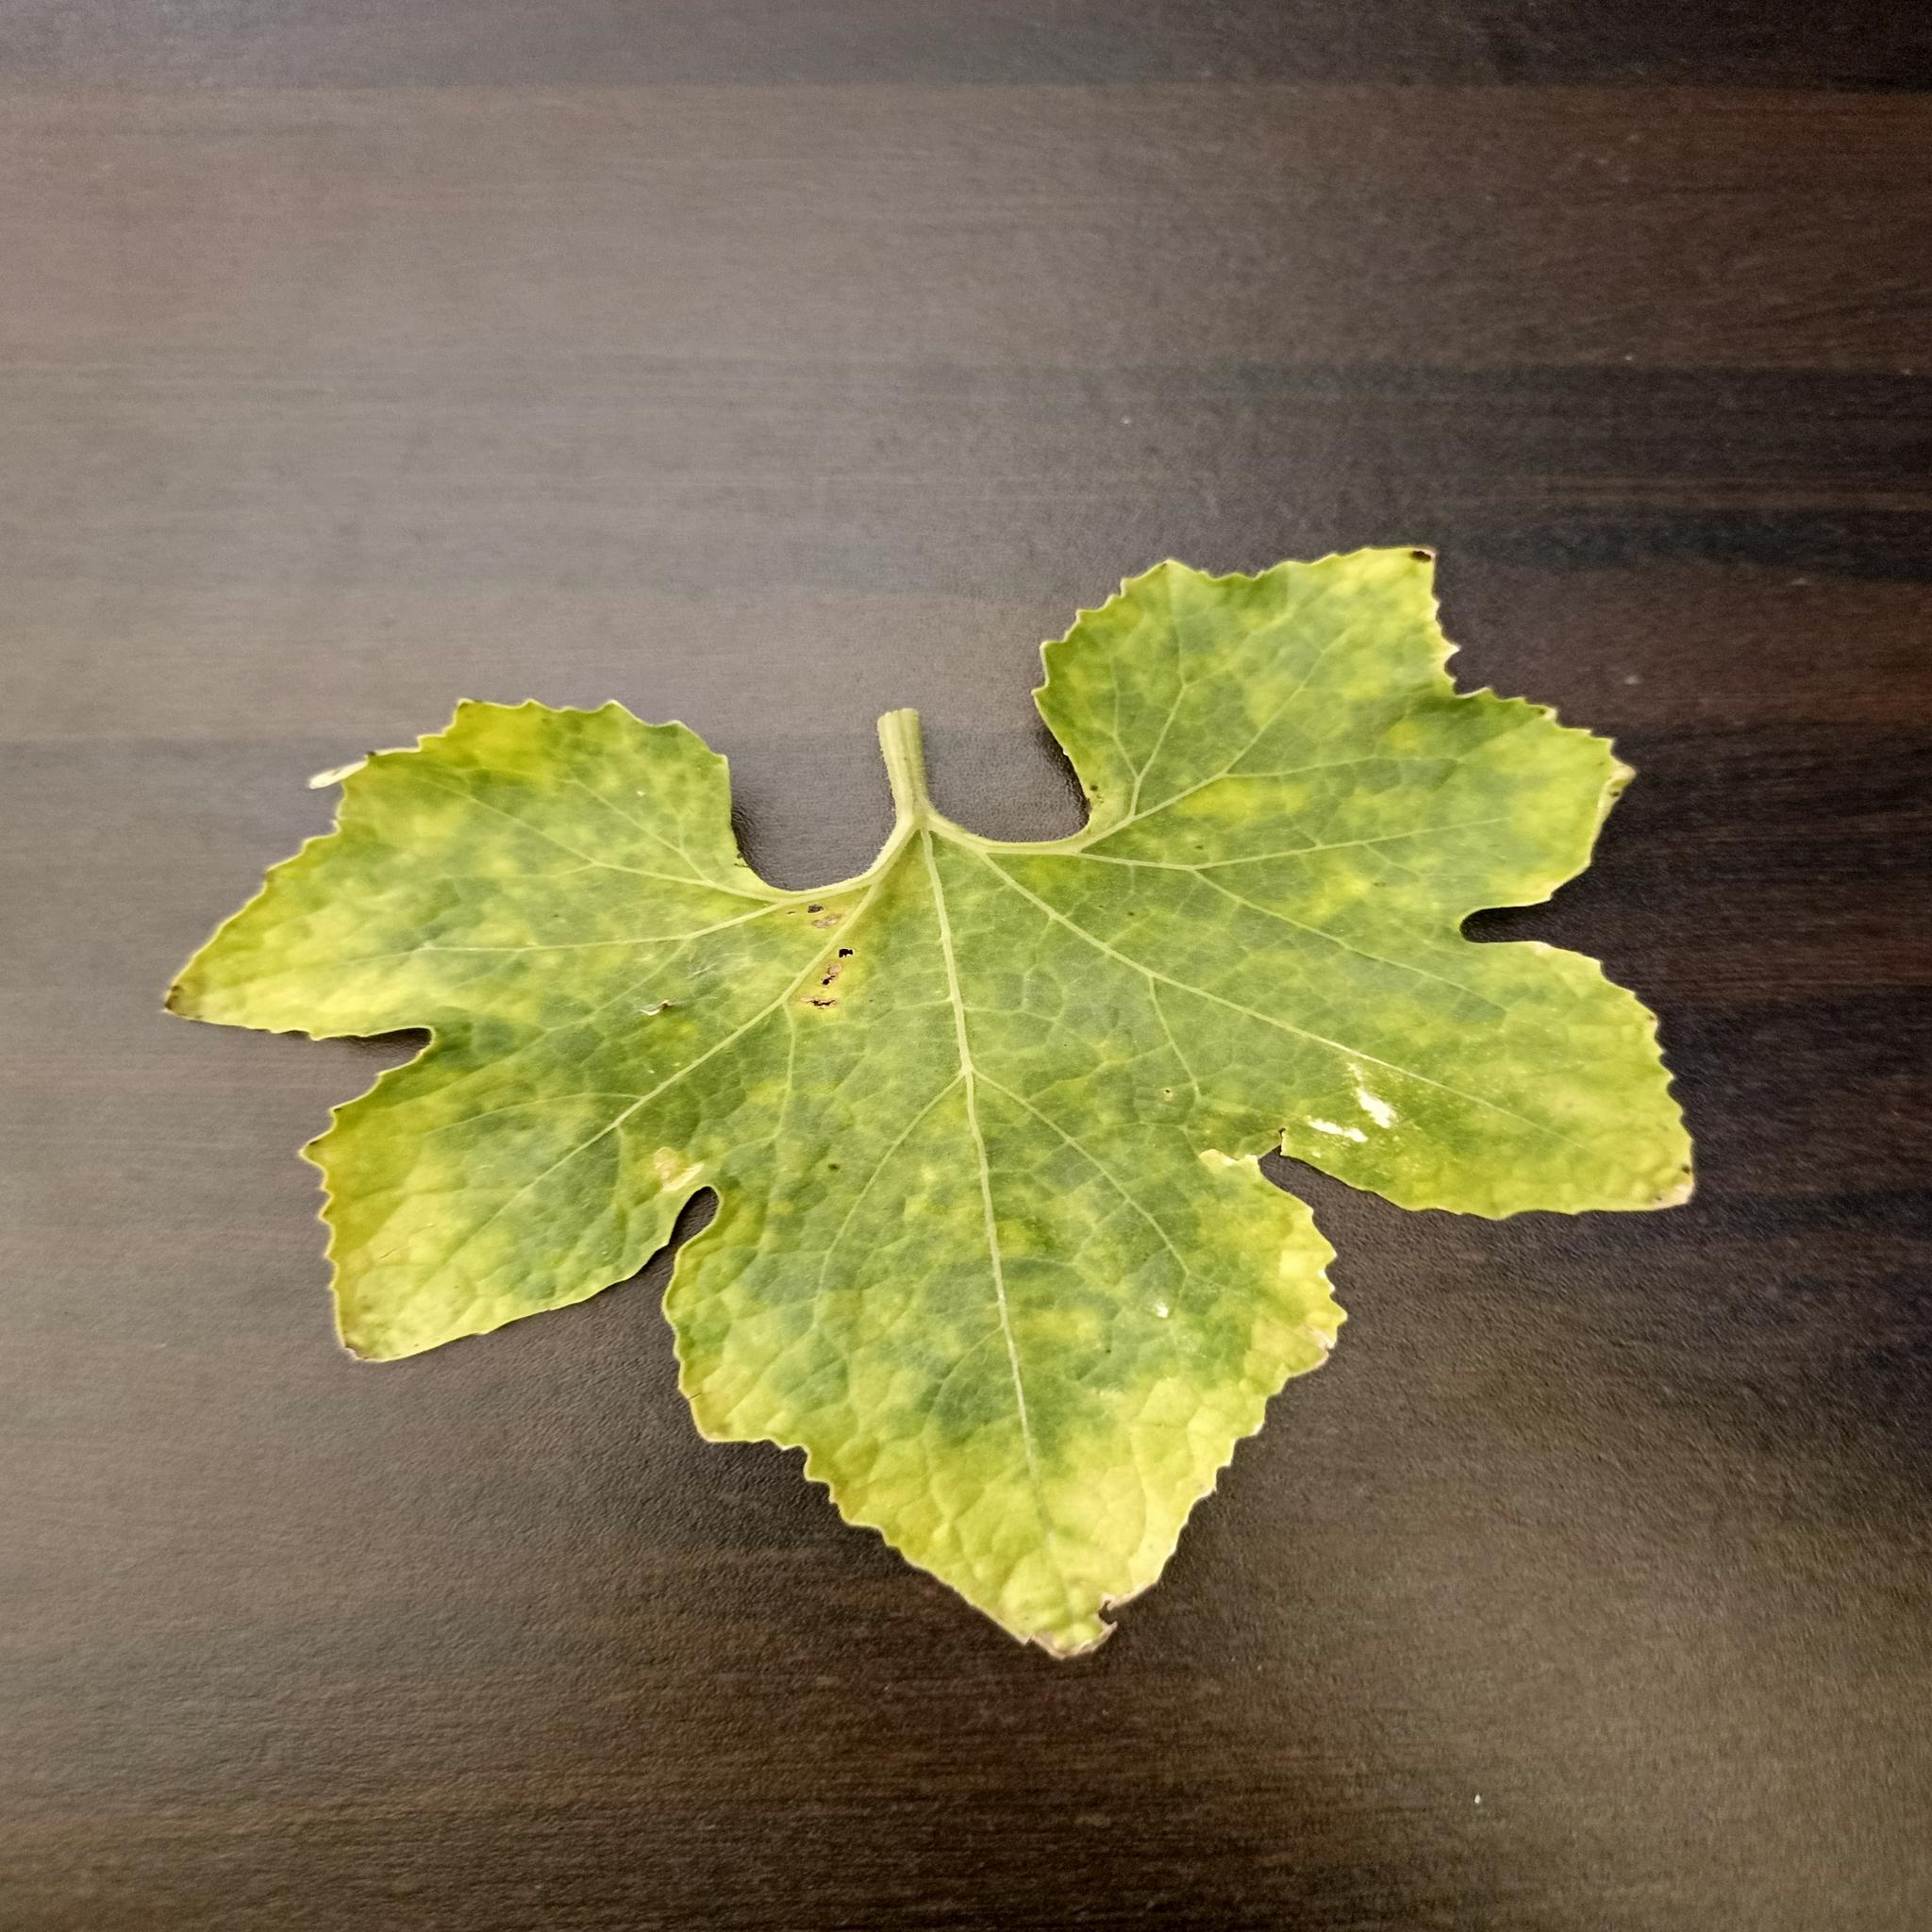
Label: Downy mildew